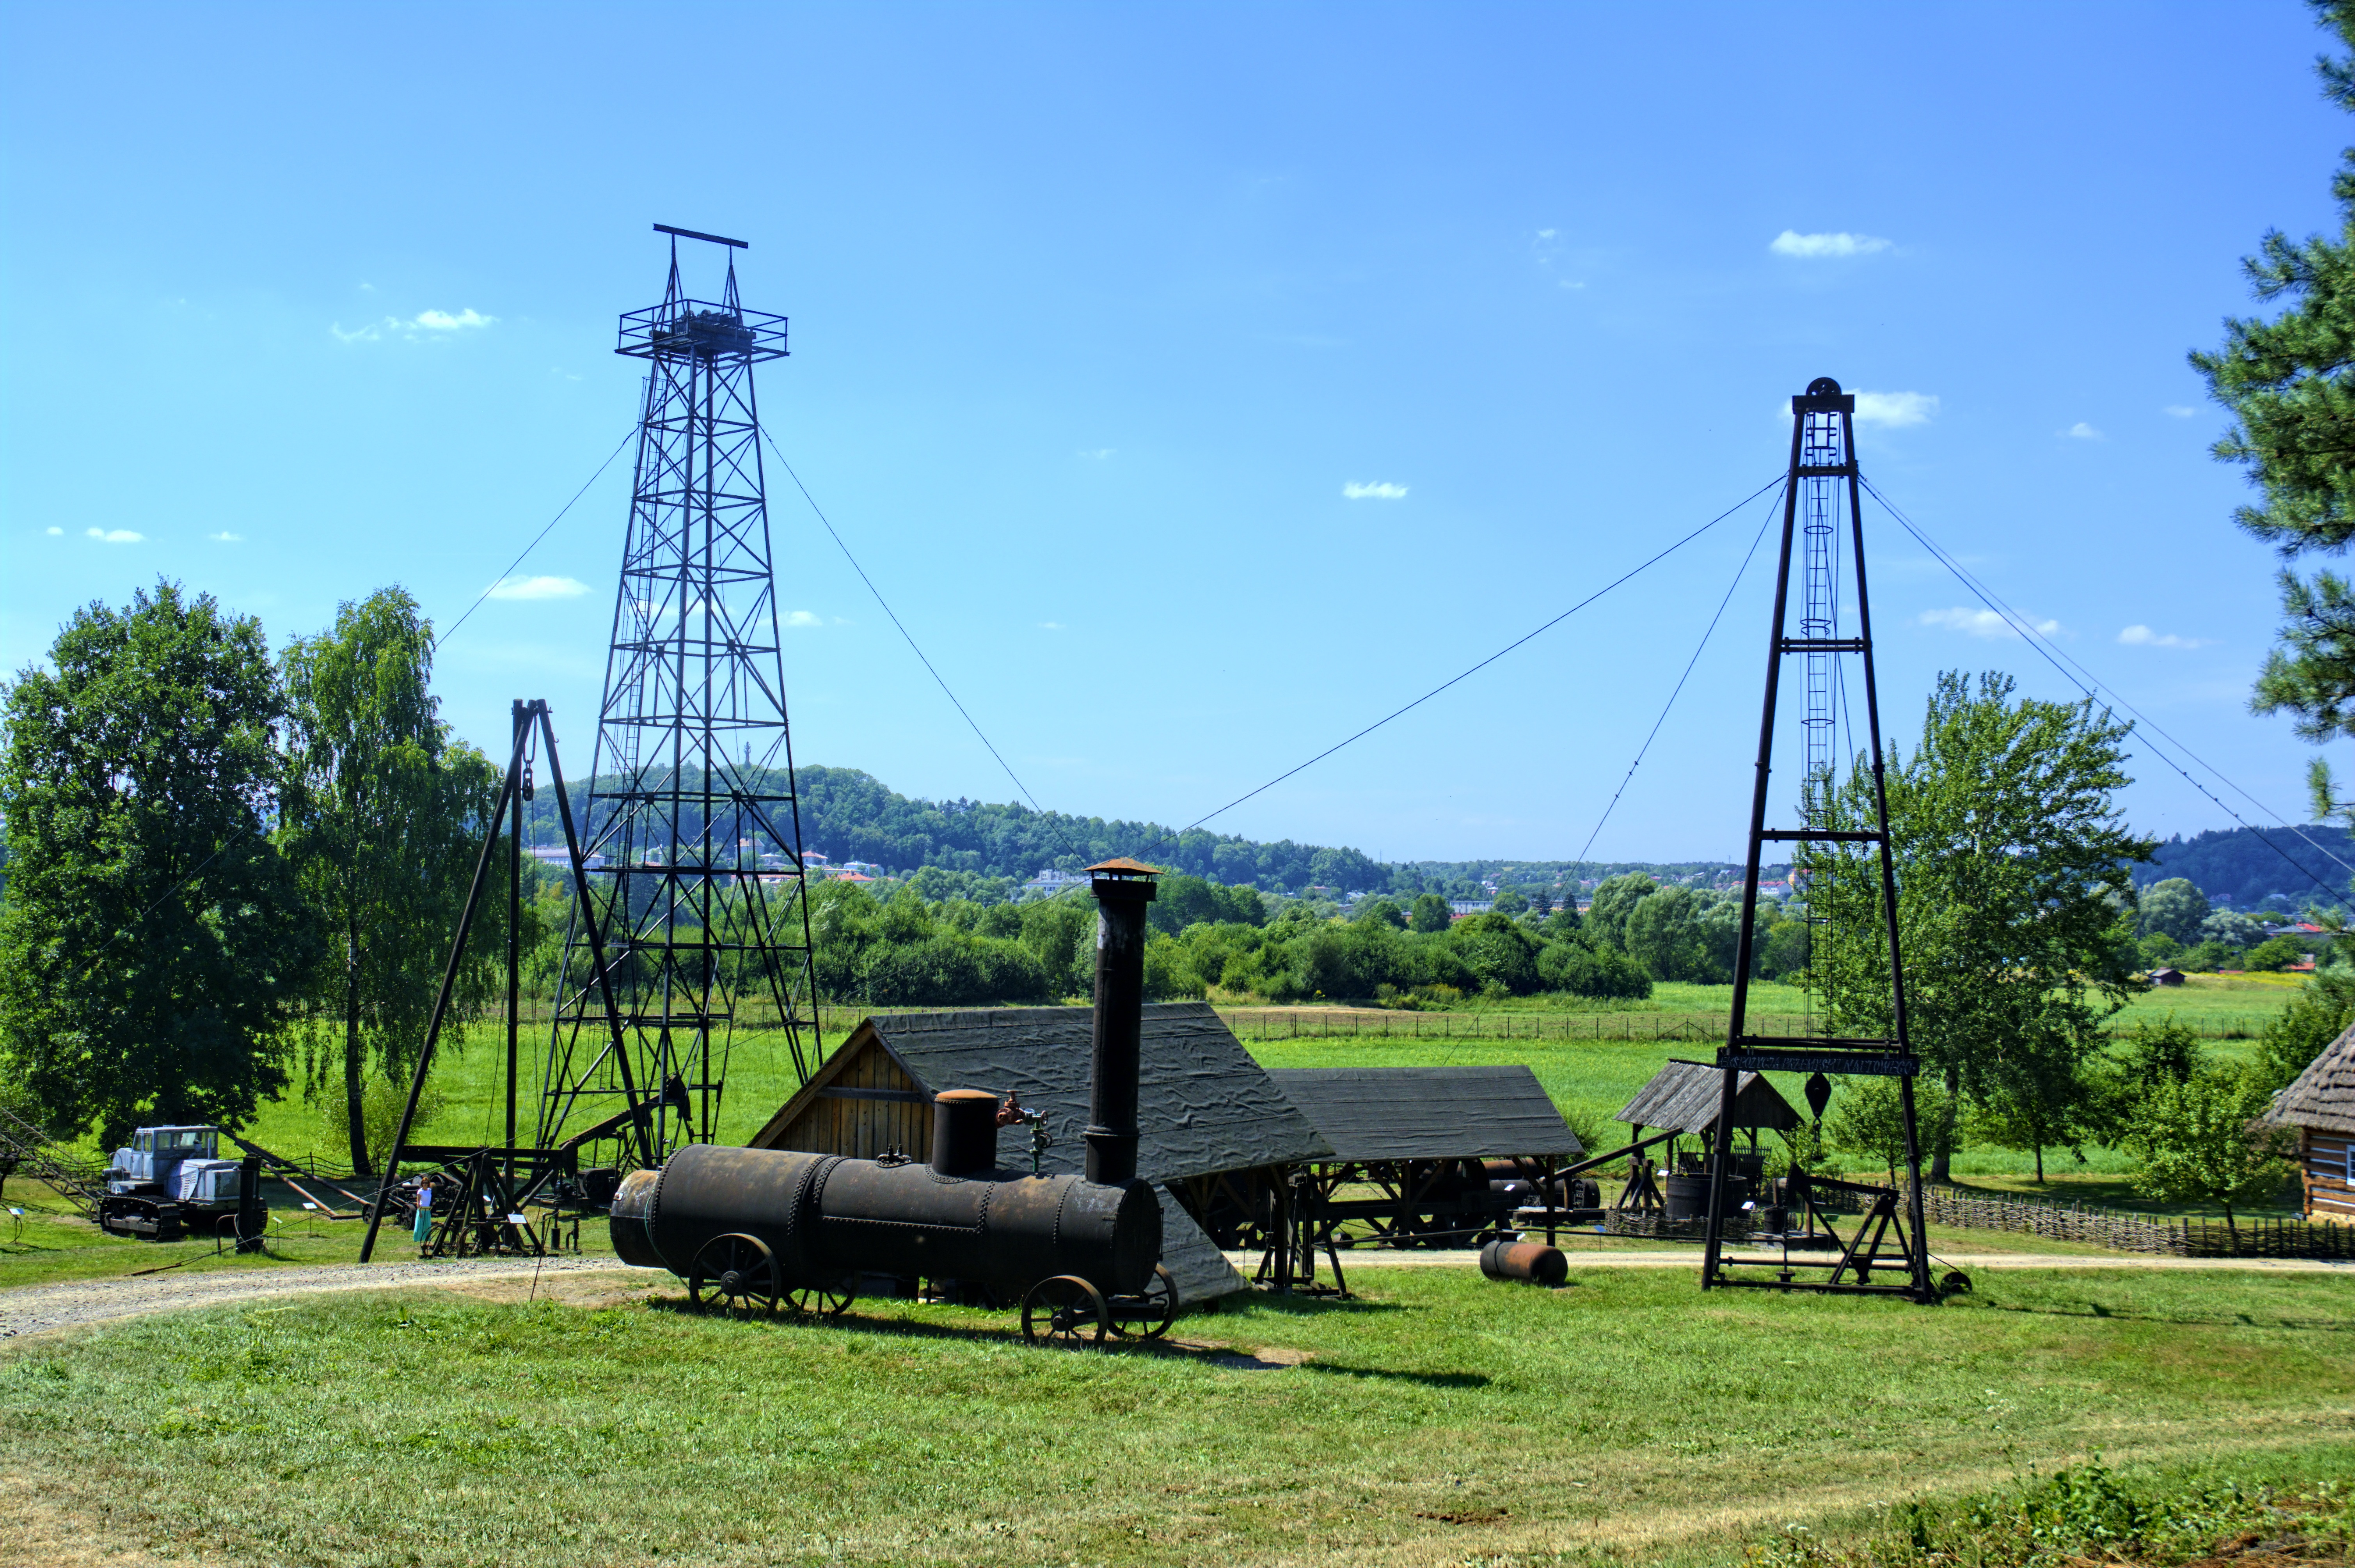
grass, architecture, old, monument, village, vehicle, mast, cottage, straw, poland, the roof of the, the museum, thatched, rural architecture, open air museum, rural cottage, wooden balls, sanok